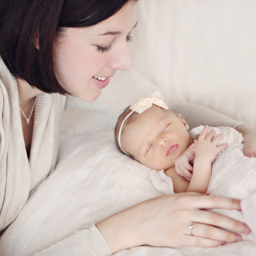
what to remember when choosing a name for your child